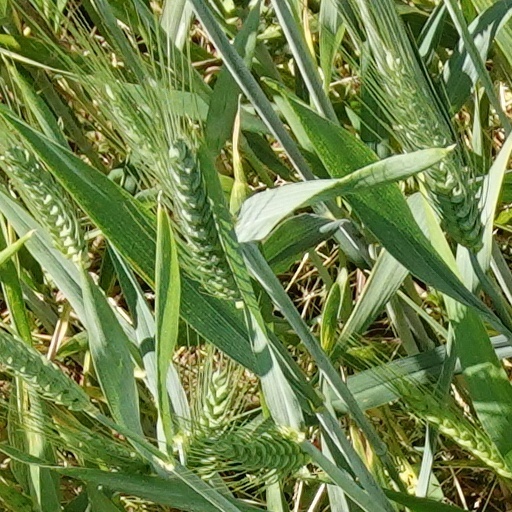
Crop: wheat